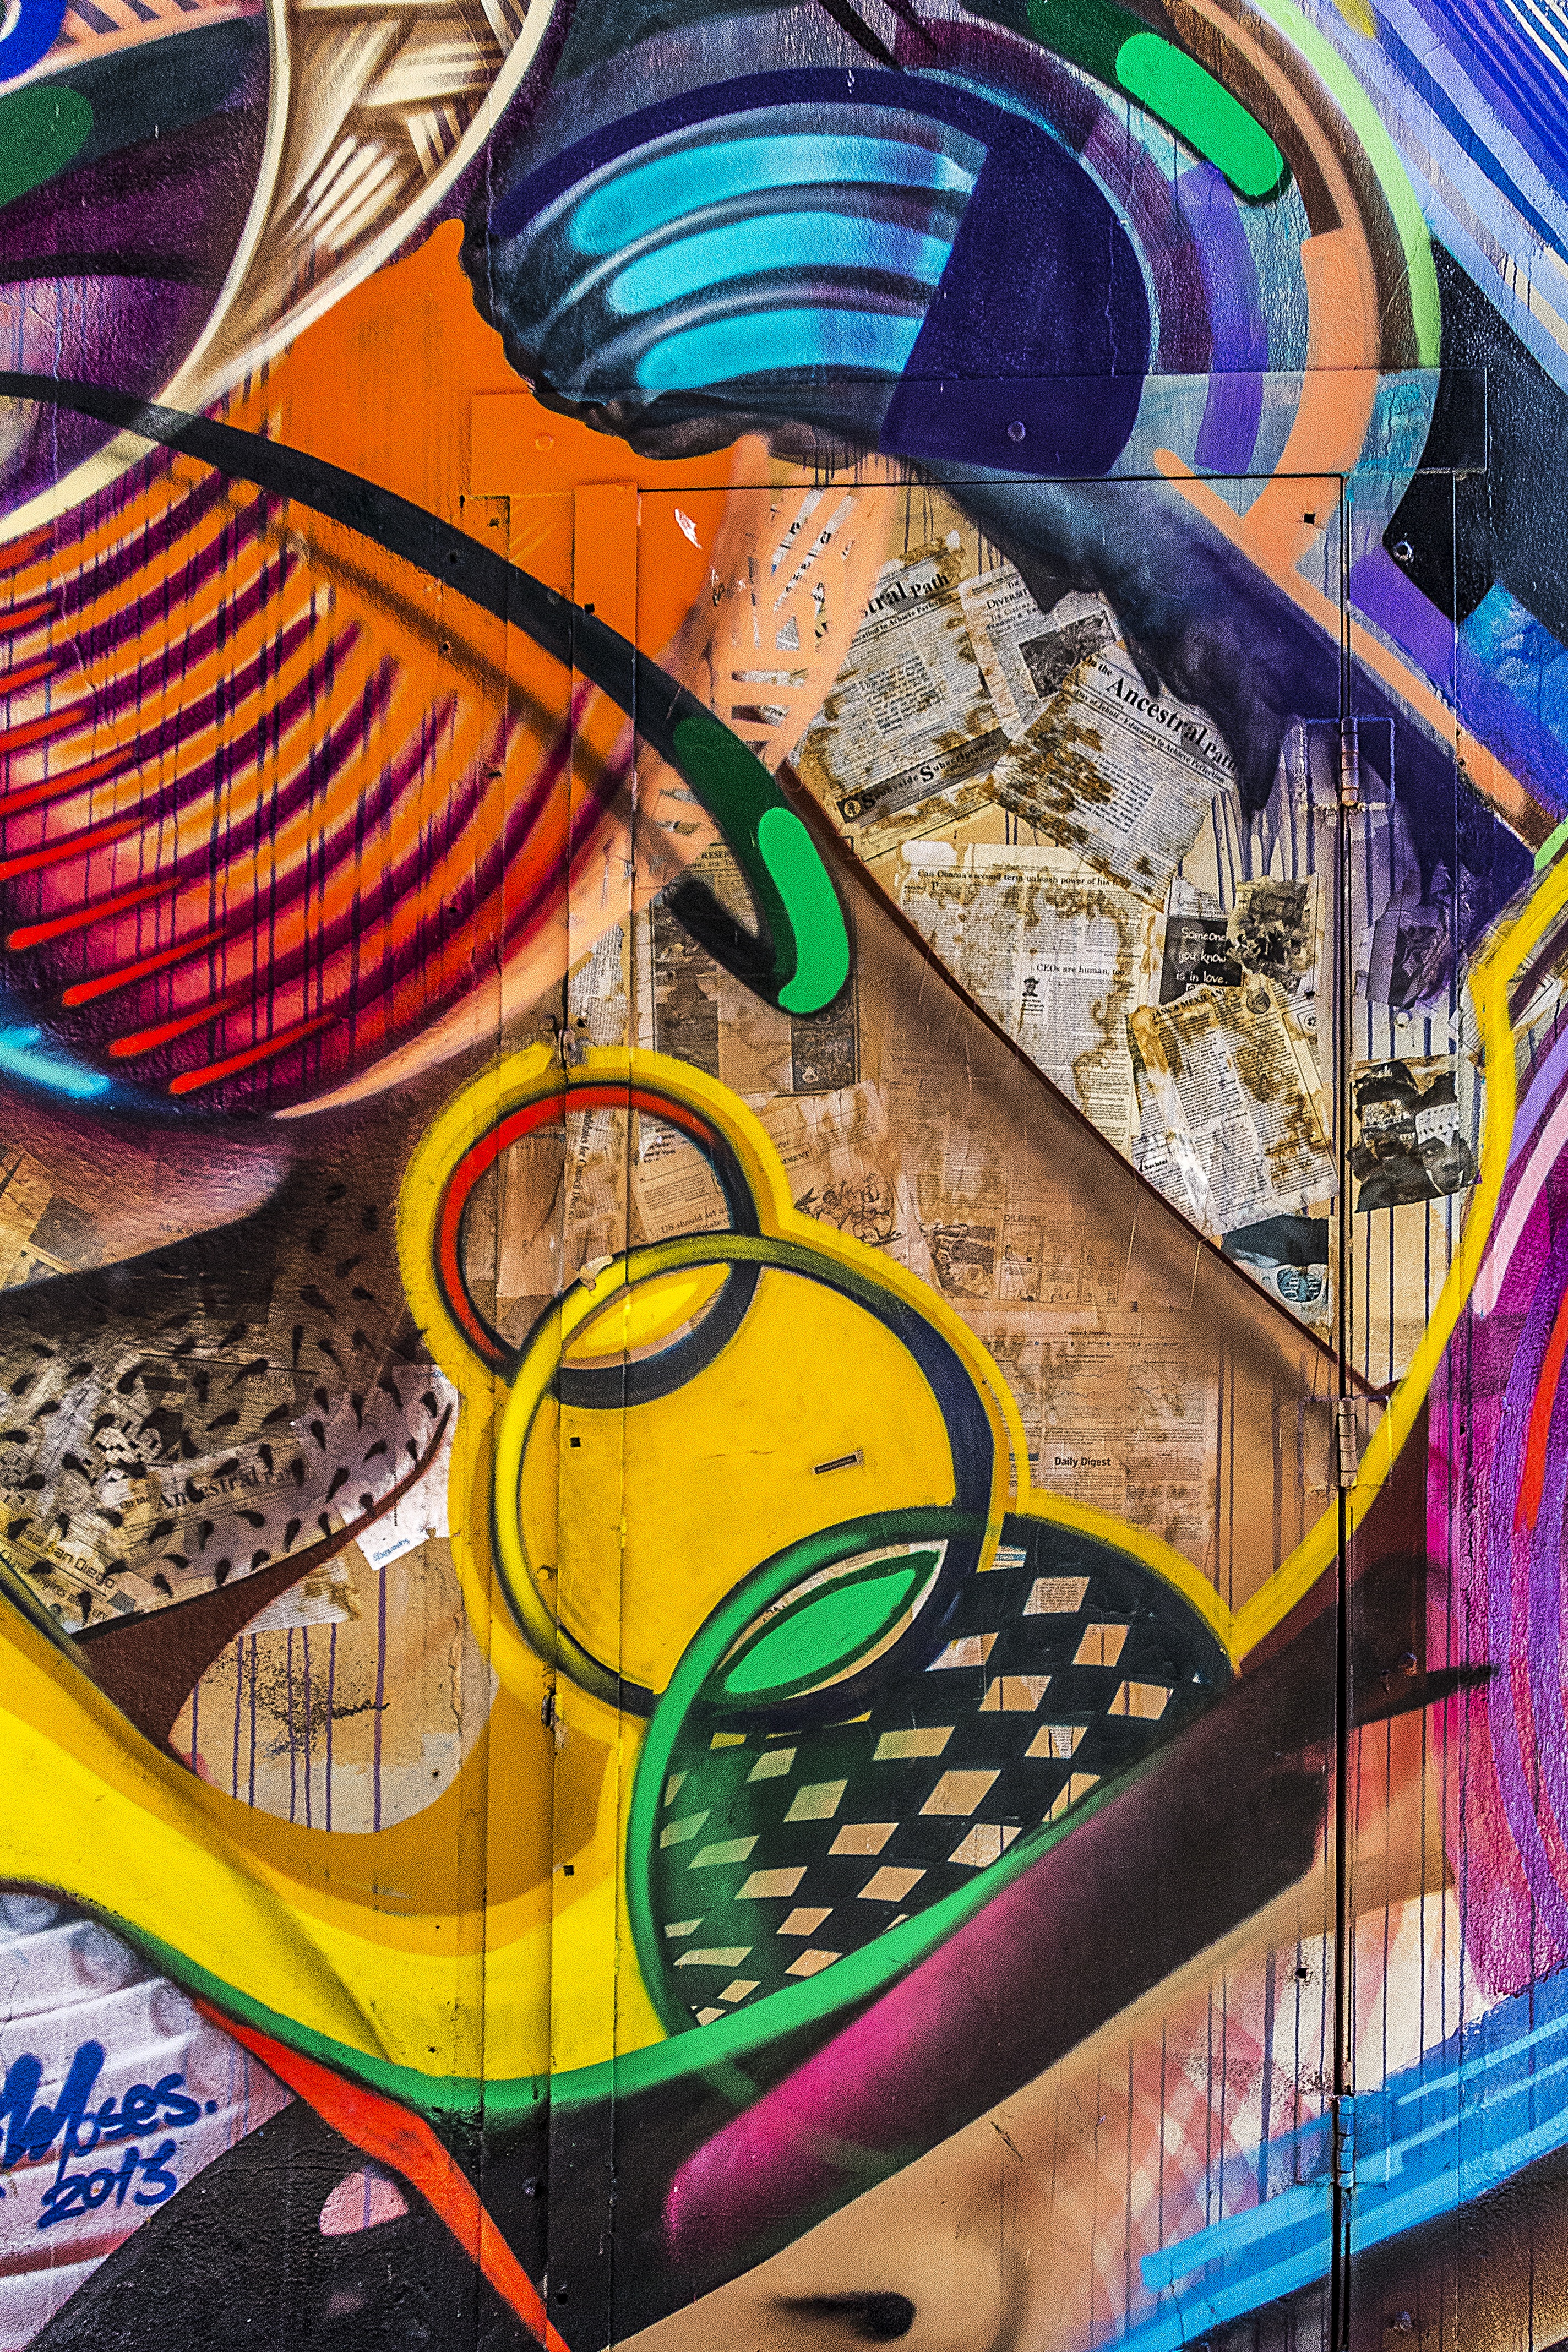
abstract, window, city, urban, color, artistic, grunge, graffiti, painting, street art, art, background, illustration, design, mural, spray paint, painted, tags, tagging, graffiti wall, graffiti art, modern art